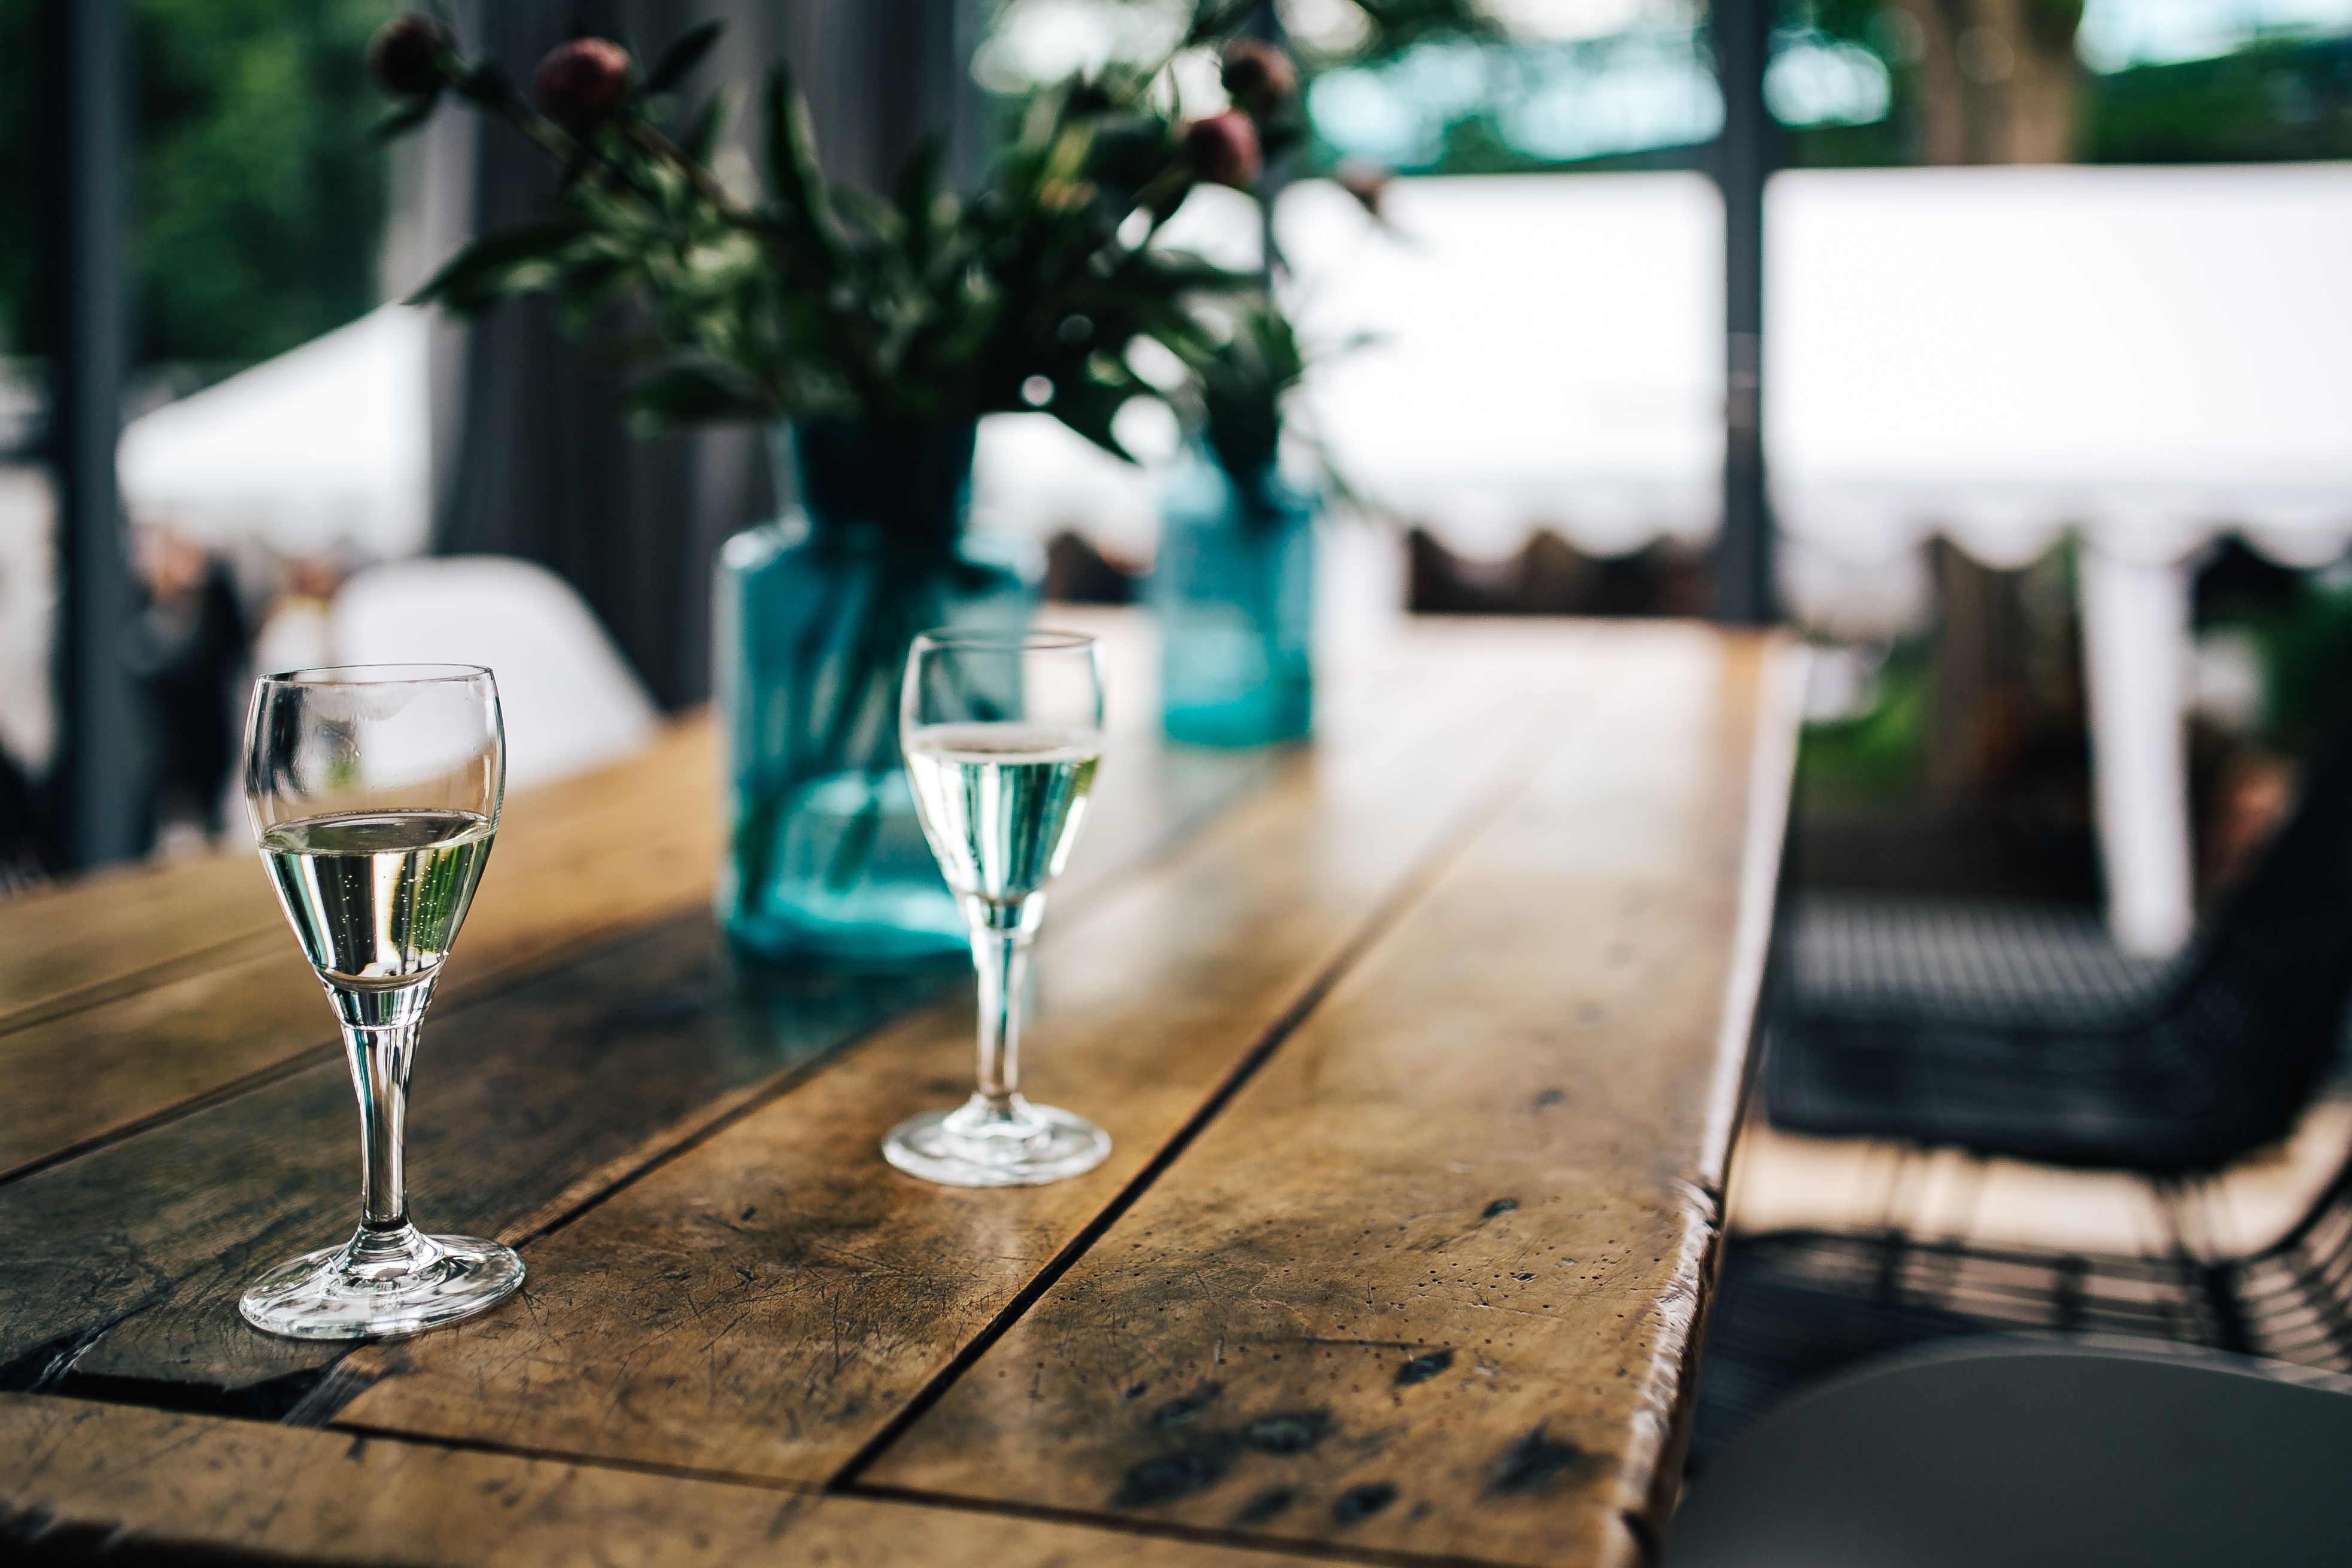
wine glass, glass, stemware, restaurant, table, drink, champagne stemware, drinkware, tableware, room, furniture, photography, wine, leisure, vacation, interior design, house, distilled beverage, glasses